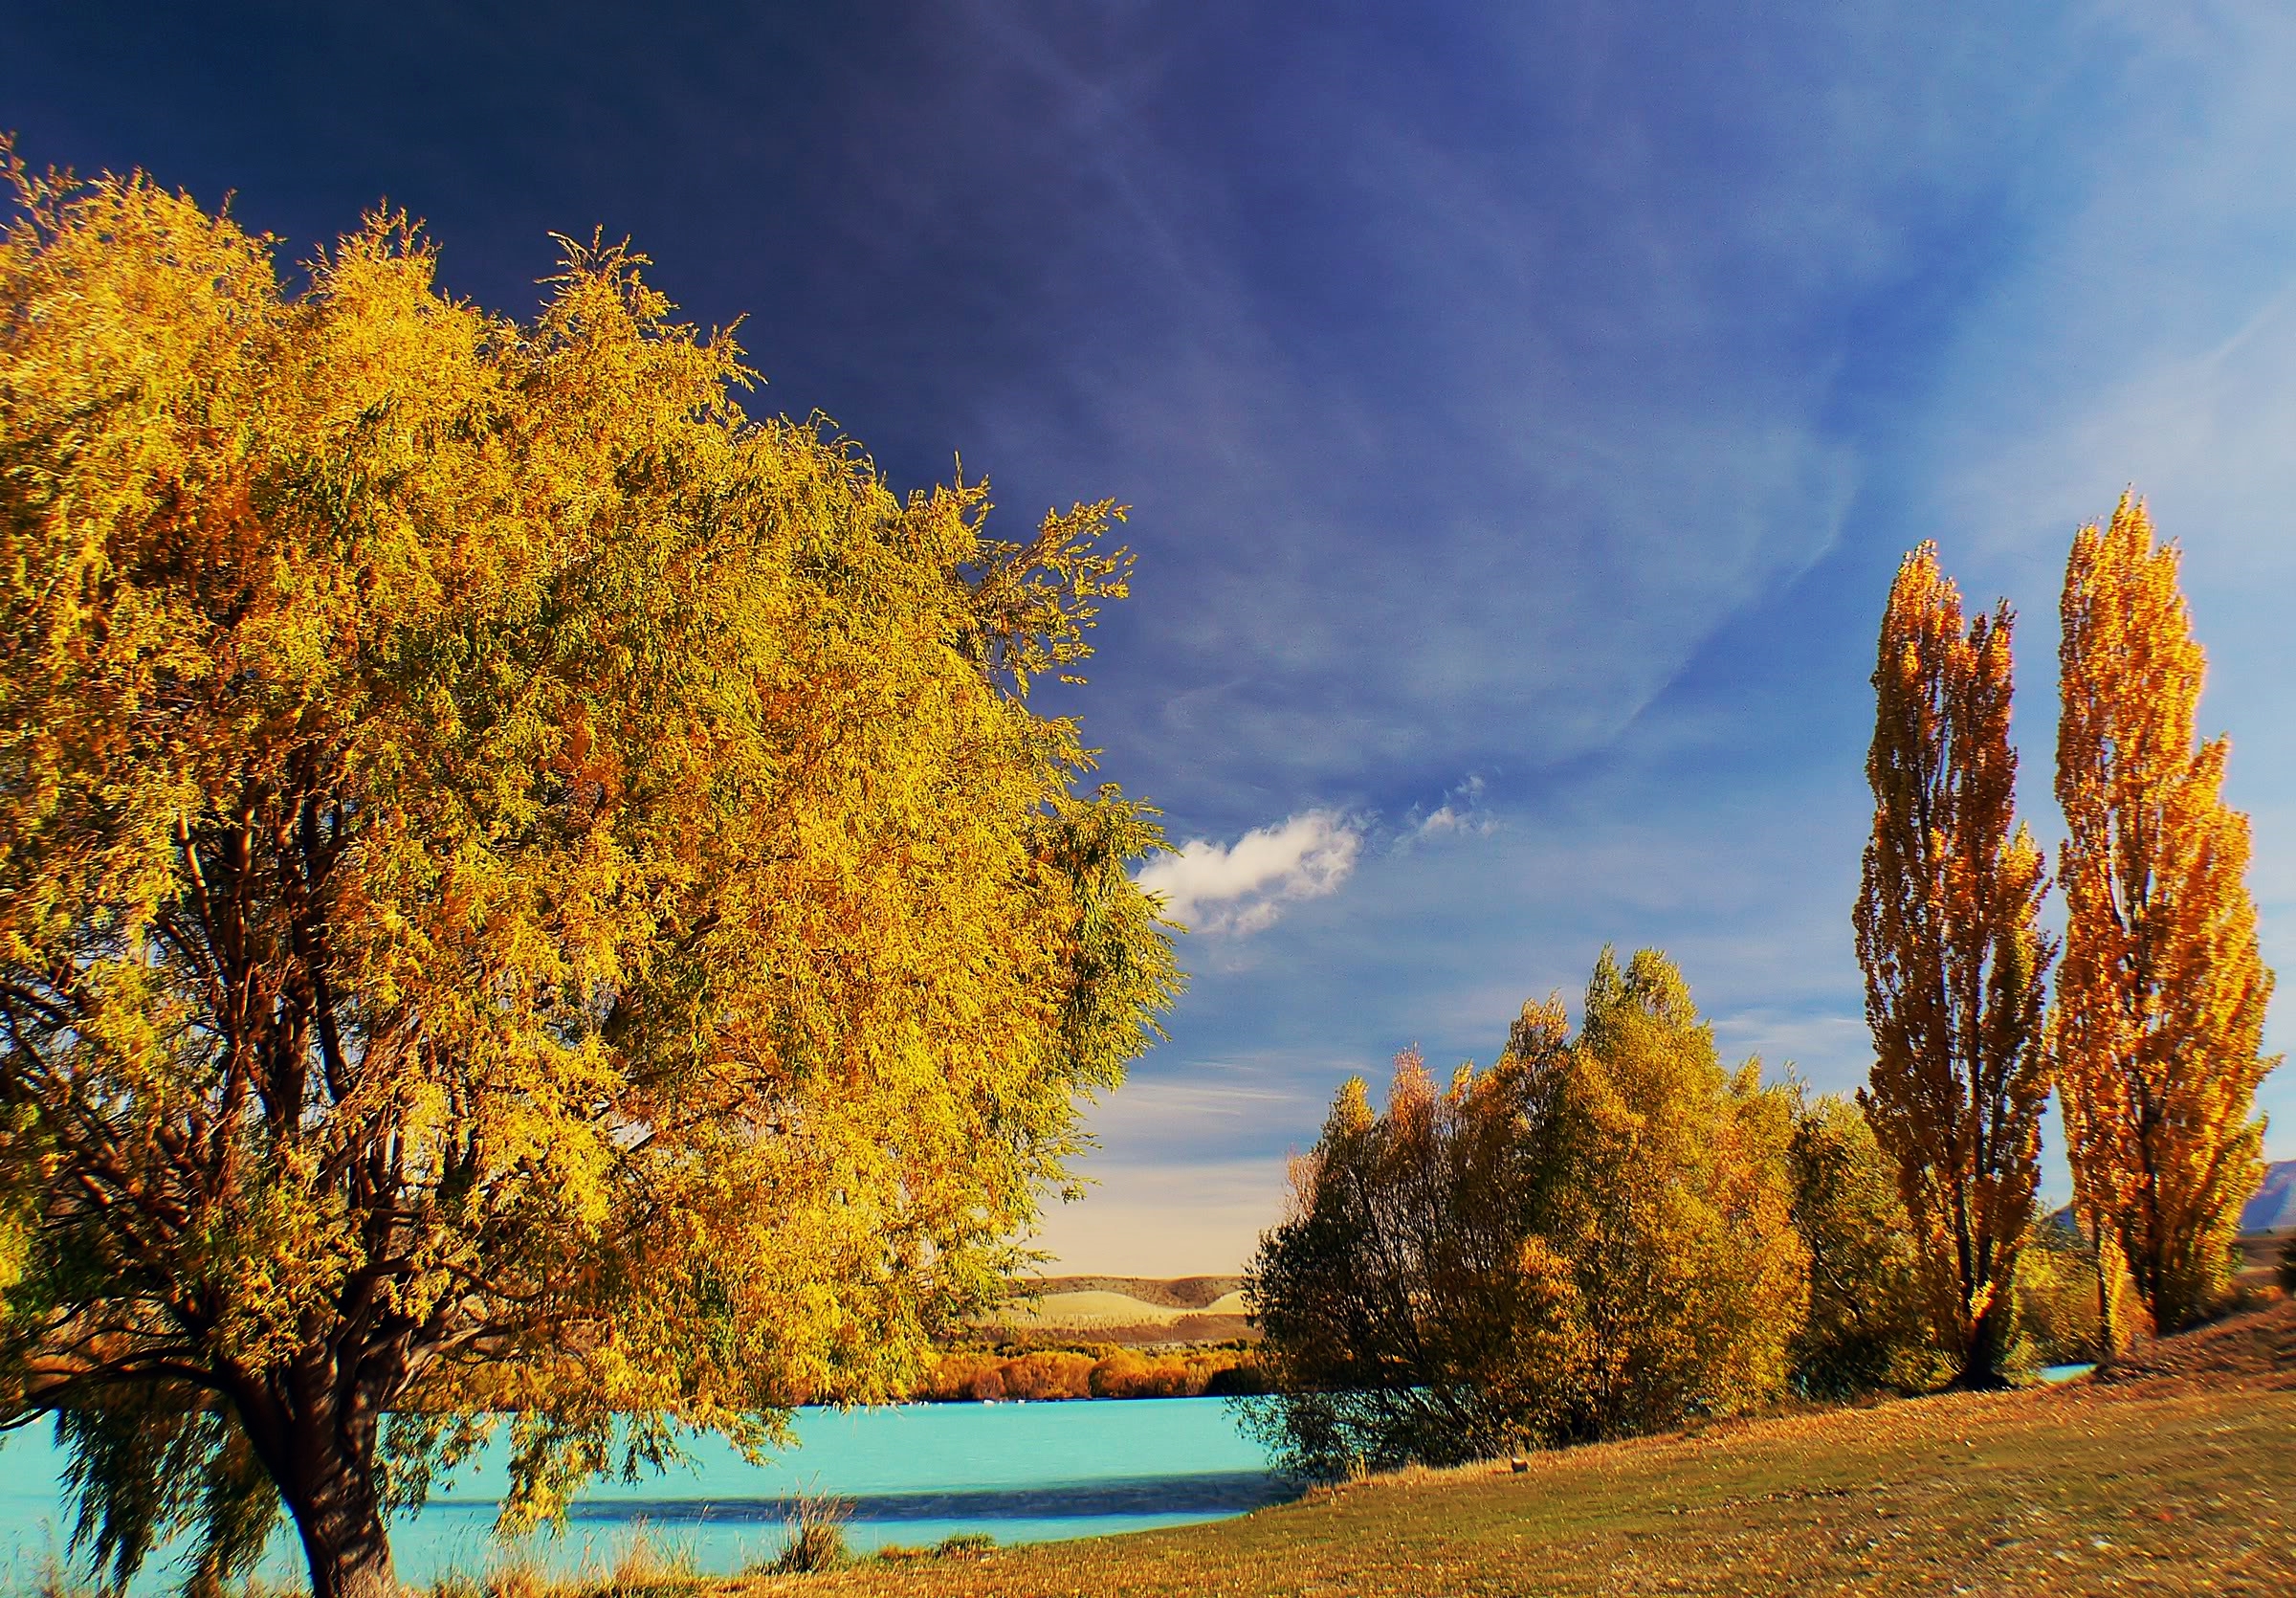
landscape, tree, nature, mountain, plant, sky, meadow, sunlight, morning, leaf, flower, evening, reflection, autumn, season, newzealand, canterbury, fourseasons, autumncolour, woody plant